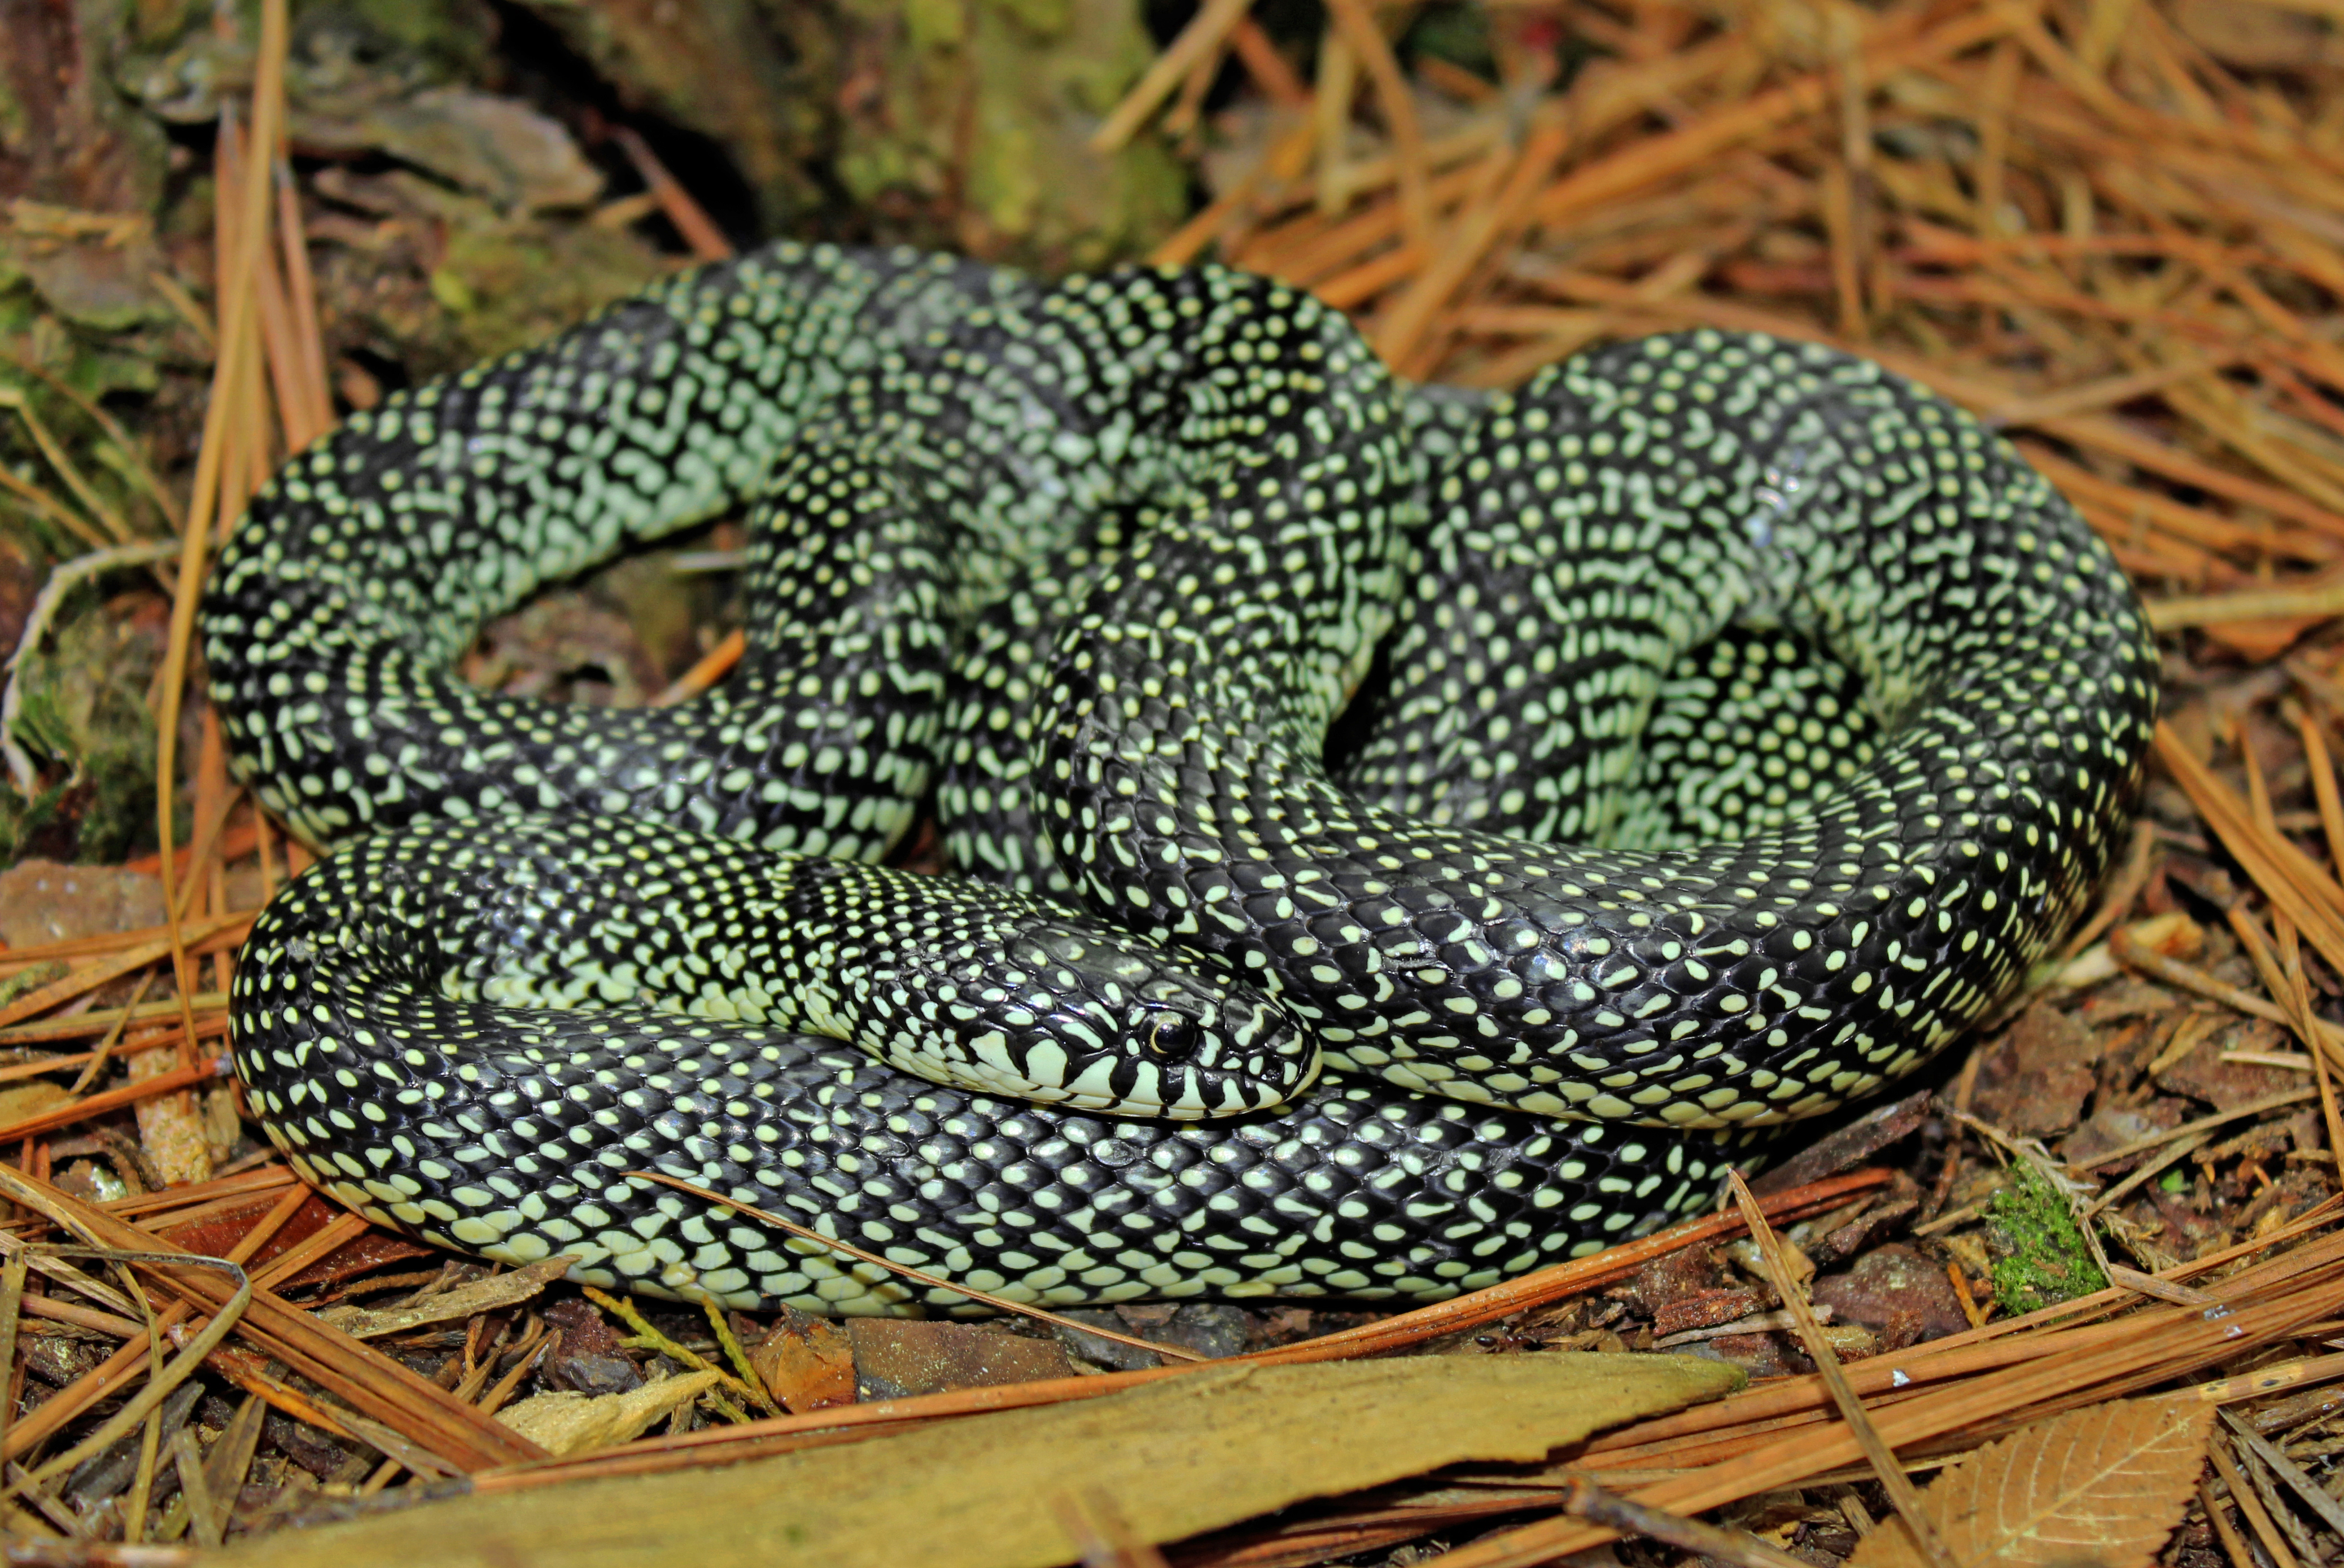
pine, wildlife, reptile, fauna, green lizard, king, needles, snake, vertebrate, serpent, herp, herping, canonrebelt3i, arkansas, speckled, lampropeltis, getula, holbrooki, lacerta, viper, garter snake, colubridae, eastern diamondback rattlesnake, scaled reptile, lacertidae, hognose snake